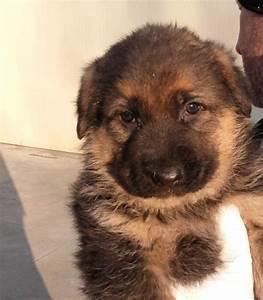
dog